Book of Kells

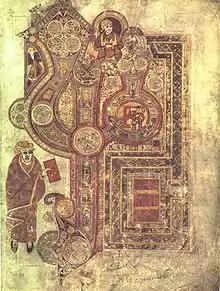
Folio 29r contains the incipit to the Gospel of Matthew.

The ornamentation of the opening few words of each Gospel is lavish; their decoration is so elaborate that the text itself is almost illegible. The opening page (folio 29r) of Matthew may stand as an example. (See illustration at left.) The page consists of only two words: "Liber generationis" ("The book of the generation"). The "lib" of "Liber" is turned into a giant monogram which dominates the entire page. The "er" of "Liber" is presented as an interlaced ornament within the "b" of the "lib" monogram. "Generationis" is broken into three lines and contained within an elaborate frame in the right lower quadrant of the page. The entire assemblage is contained within an elaborate border, further decorated with elaborate spirals and knot work, many of which are zoomorphic.